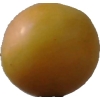
Label: cherry_wax